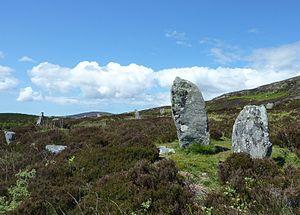
Pobull Fhinn est un cercle de pierres situé sur l'île de North Uist dans les Hébrides extérieures.